USS Manley (DD-74)

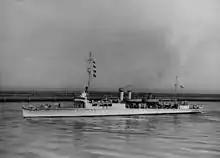
"Manley" after conversion to a high speed transport, 23 September 1940.

"Manley" was outfitted as a high-speed transport in the New York Navy Yard by 7 February 1939. Her first marine landing force drill was carried out on 21 February when she landed marines in Target Bay, Culebra Island in the first of many landing exercises on the Virginia and North Carolina beaches and in the Caribbean that would prove of great benefit to the United States in the vast overseas conflict then just over the horizon. "Manley" briefly visited the California coast in the spring of 1940 for marine landing force drills off Coronado Roads. Back in the Atlantic, "Manley" was officially designated the Navy's first high-speed transport on 2 August 1940 when she became APD-1.